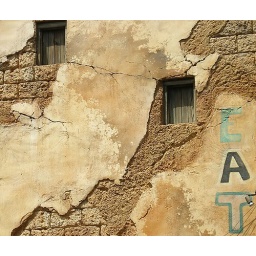
The wall of a building in the Animal Kingdom said &amp;quot;Eat&amp;quot;